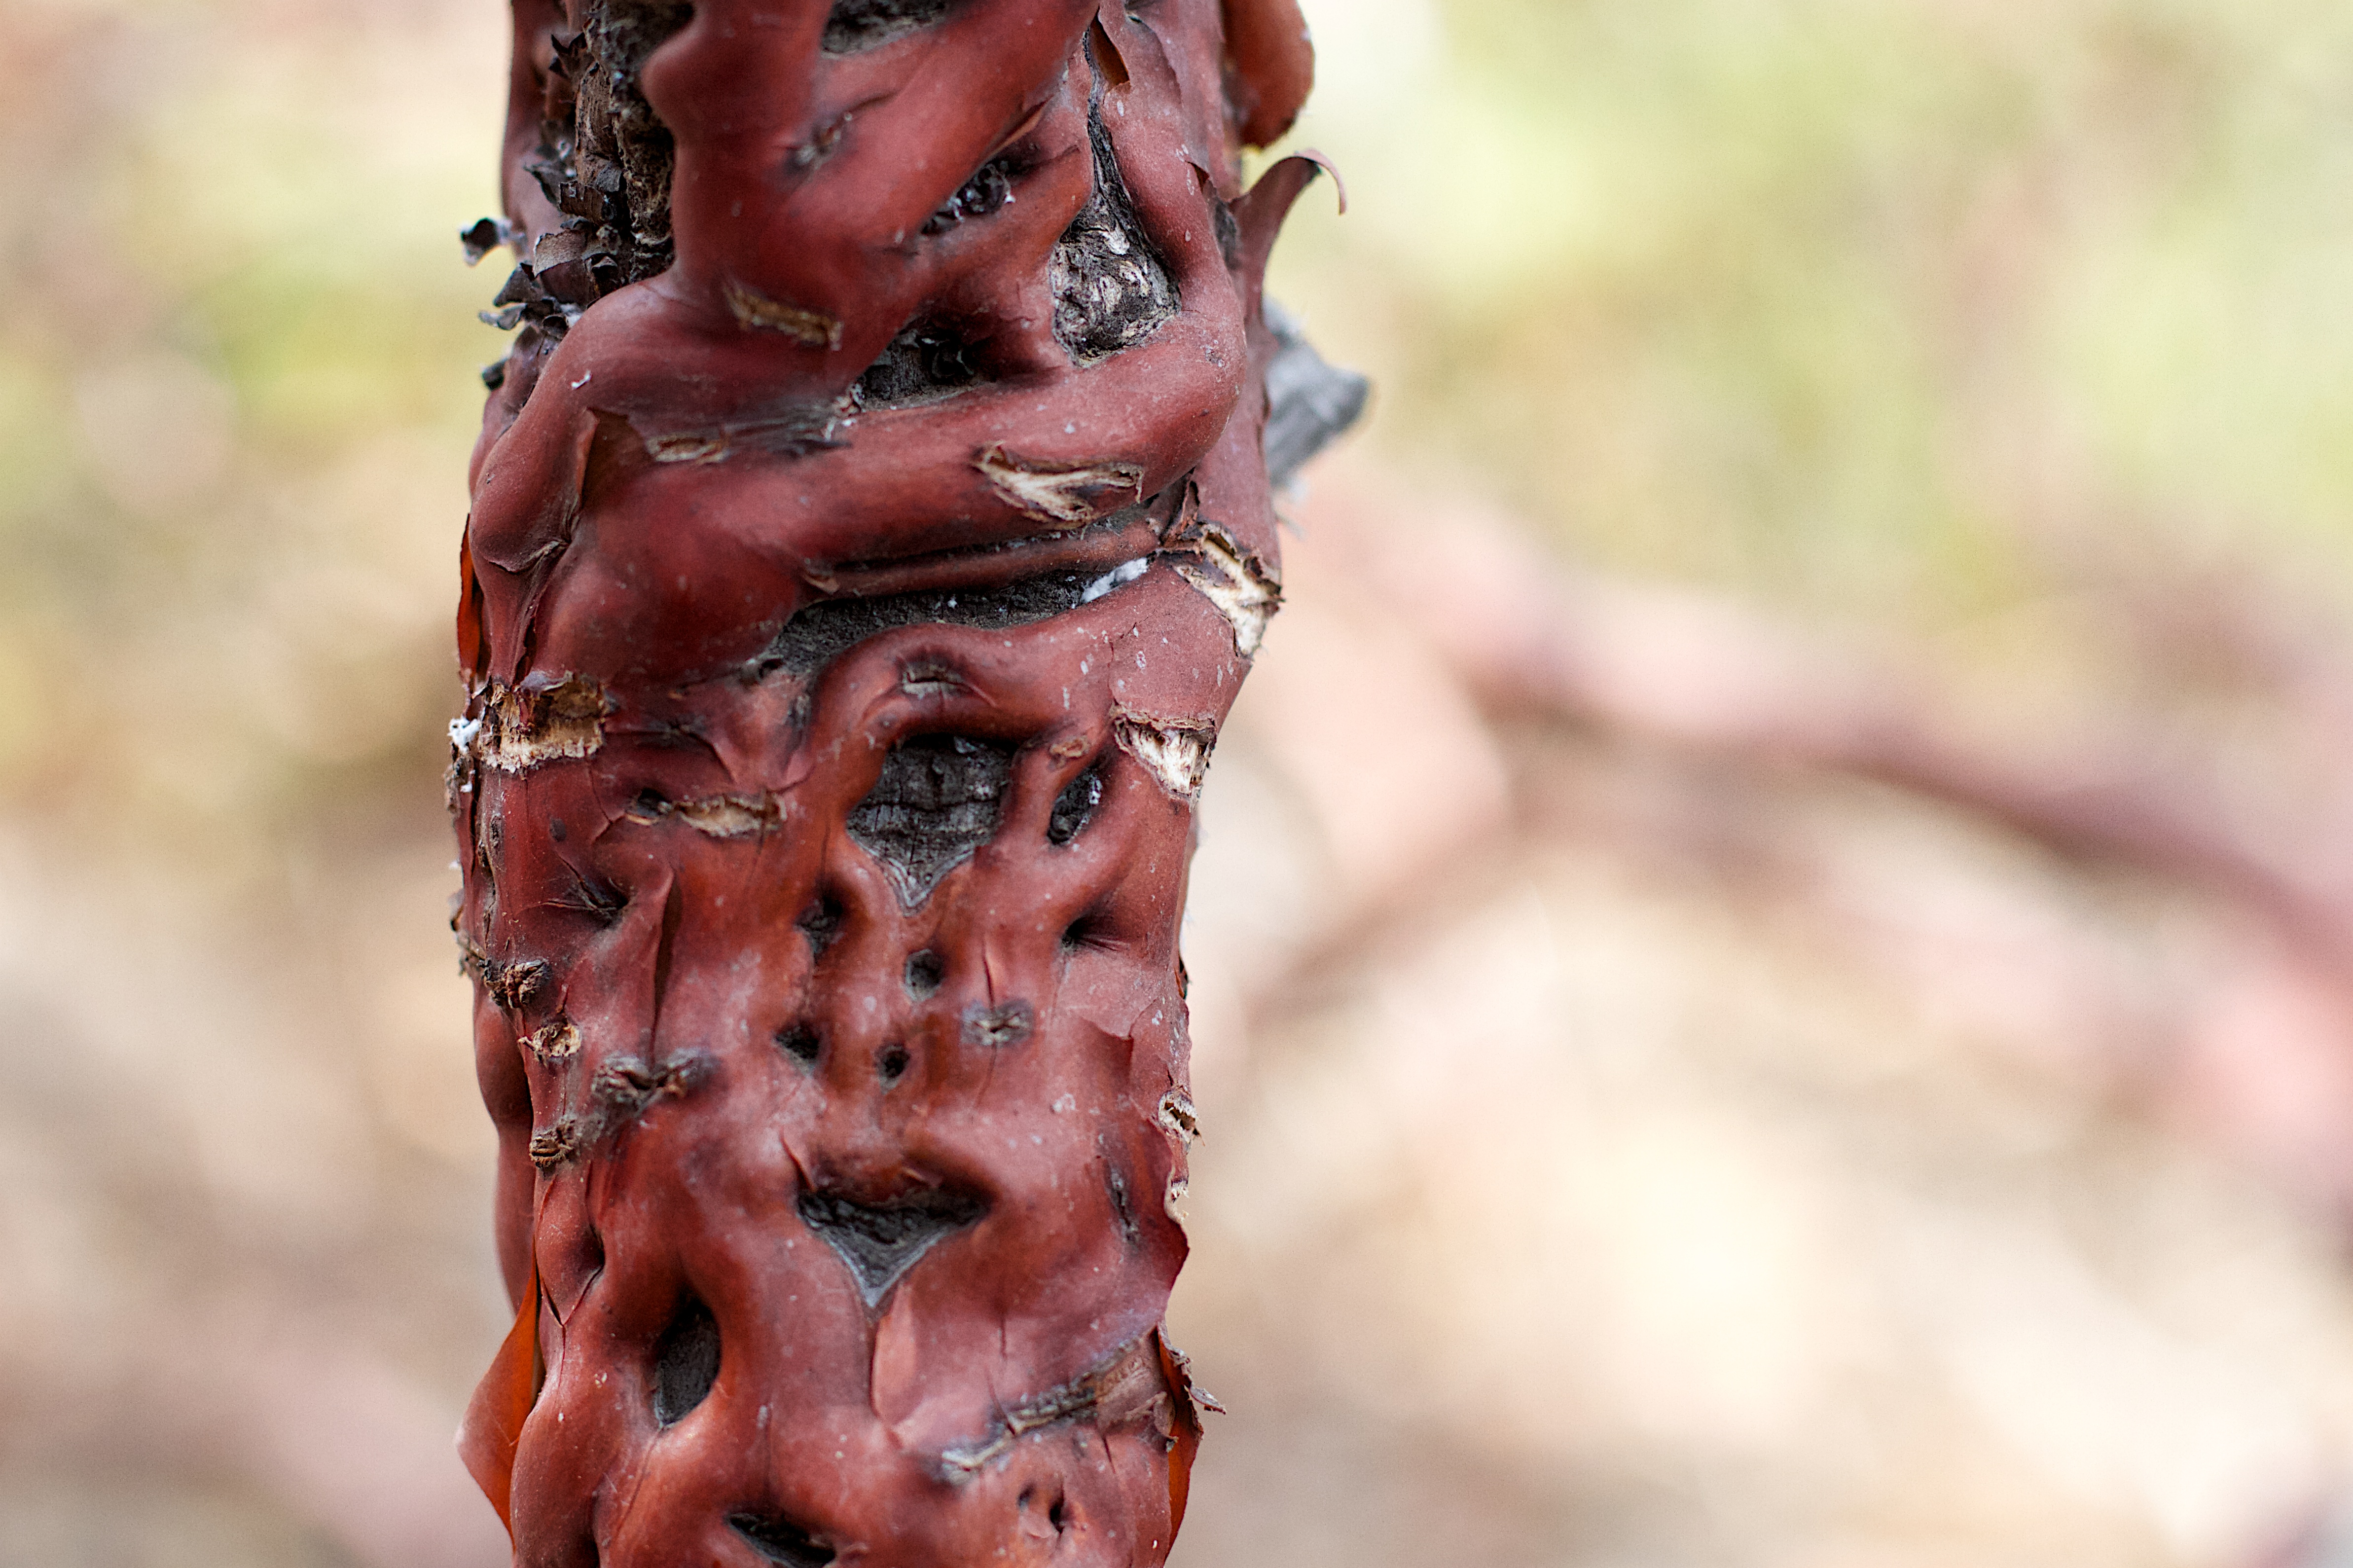
hand, photography, flower, statue, red, mud, muscle, close up, human body, sculpture, art, temple, head, skin, beauty, organ, carving, macro photography